His Young Wife

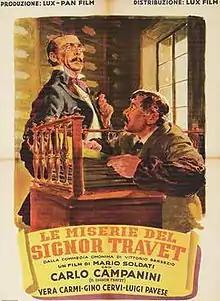
Film poster

His Young Wife is a 1945 Italian comedy film directed by Mario Soldati. It was entered into the 1946 Cannes Film Festival.